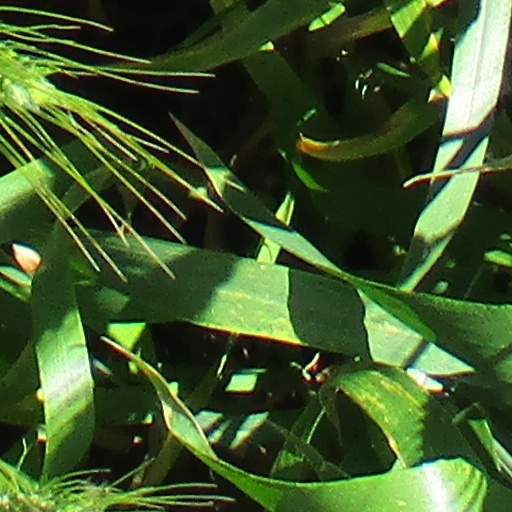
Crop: wheat